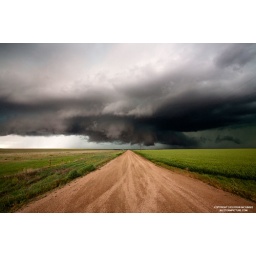
A wall cloud beneath a tornado-warned HP supercell in Colorado.